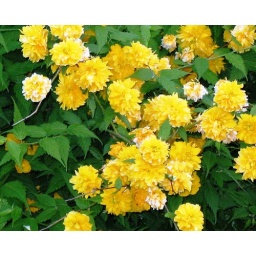
Small yellow flowers in the bushes.